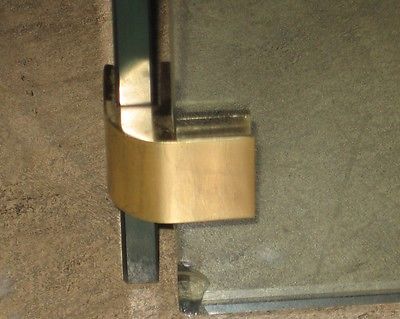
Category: table